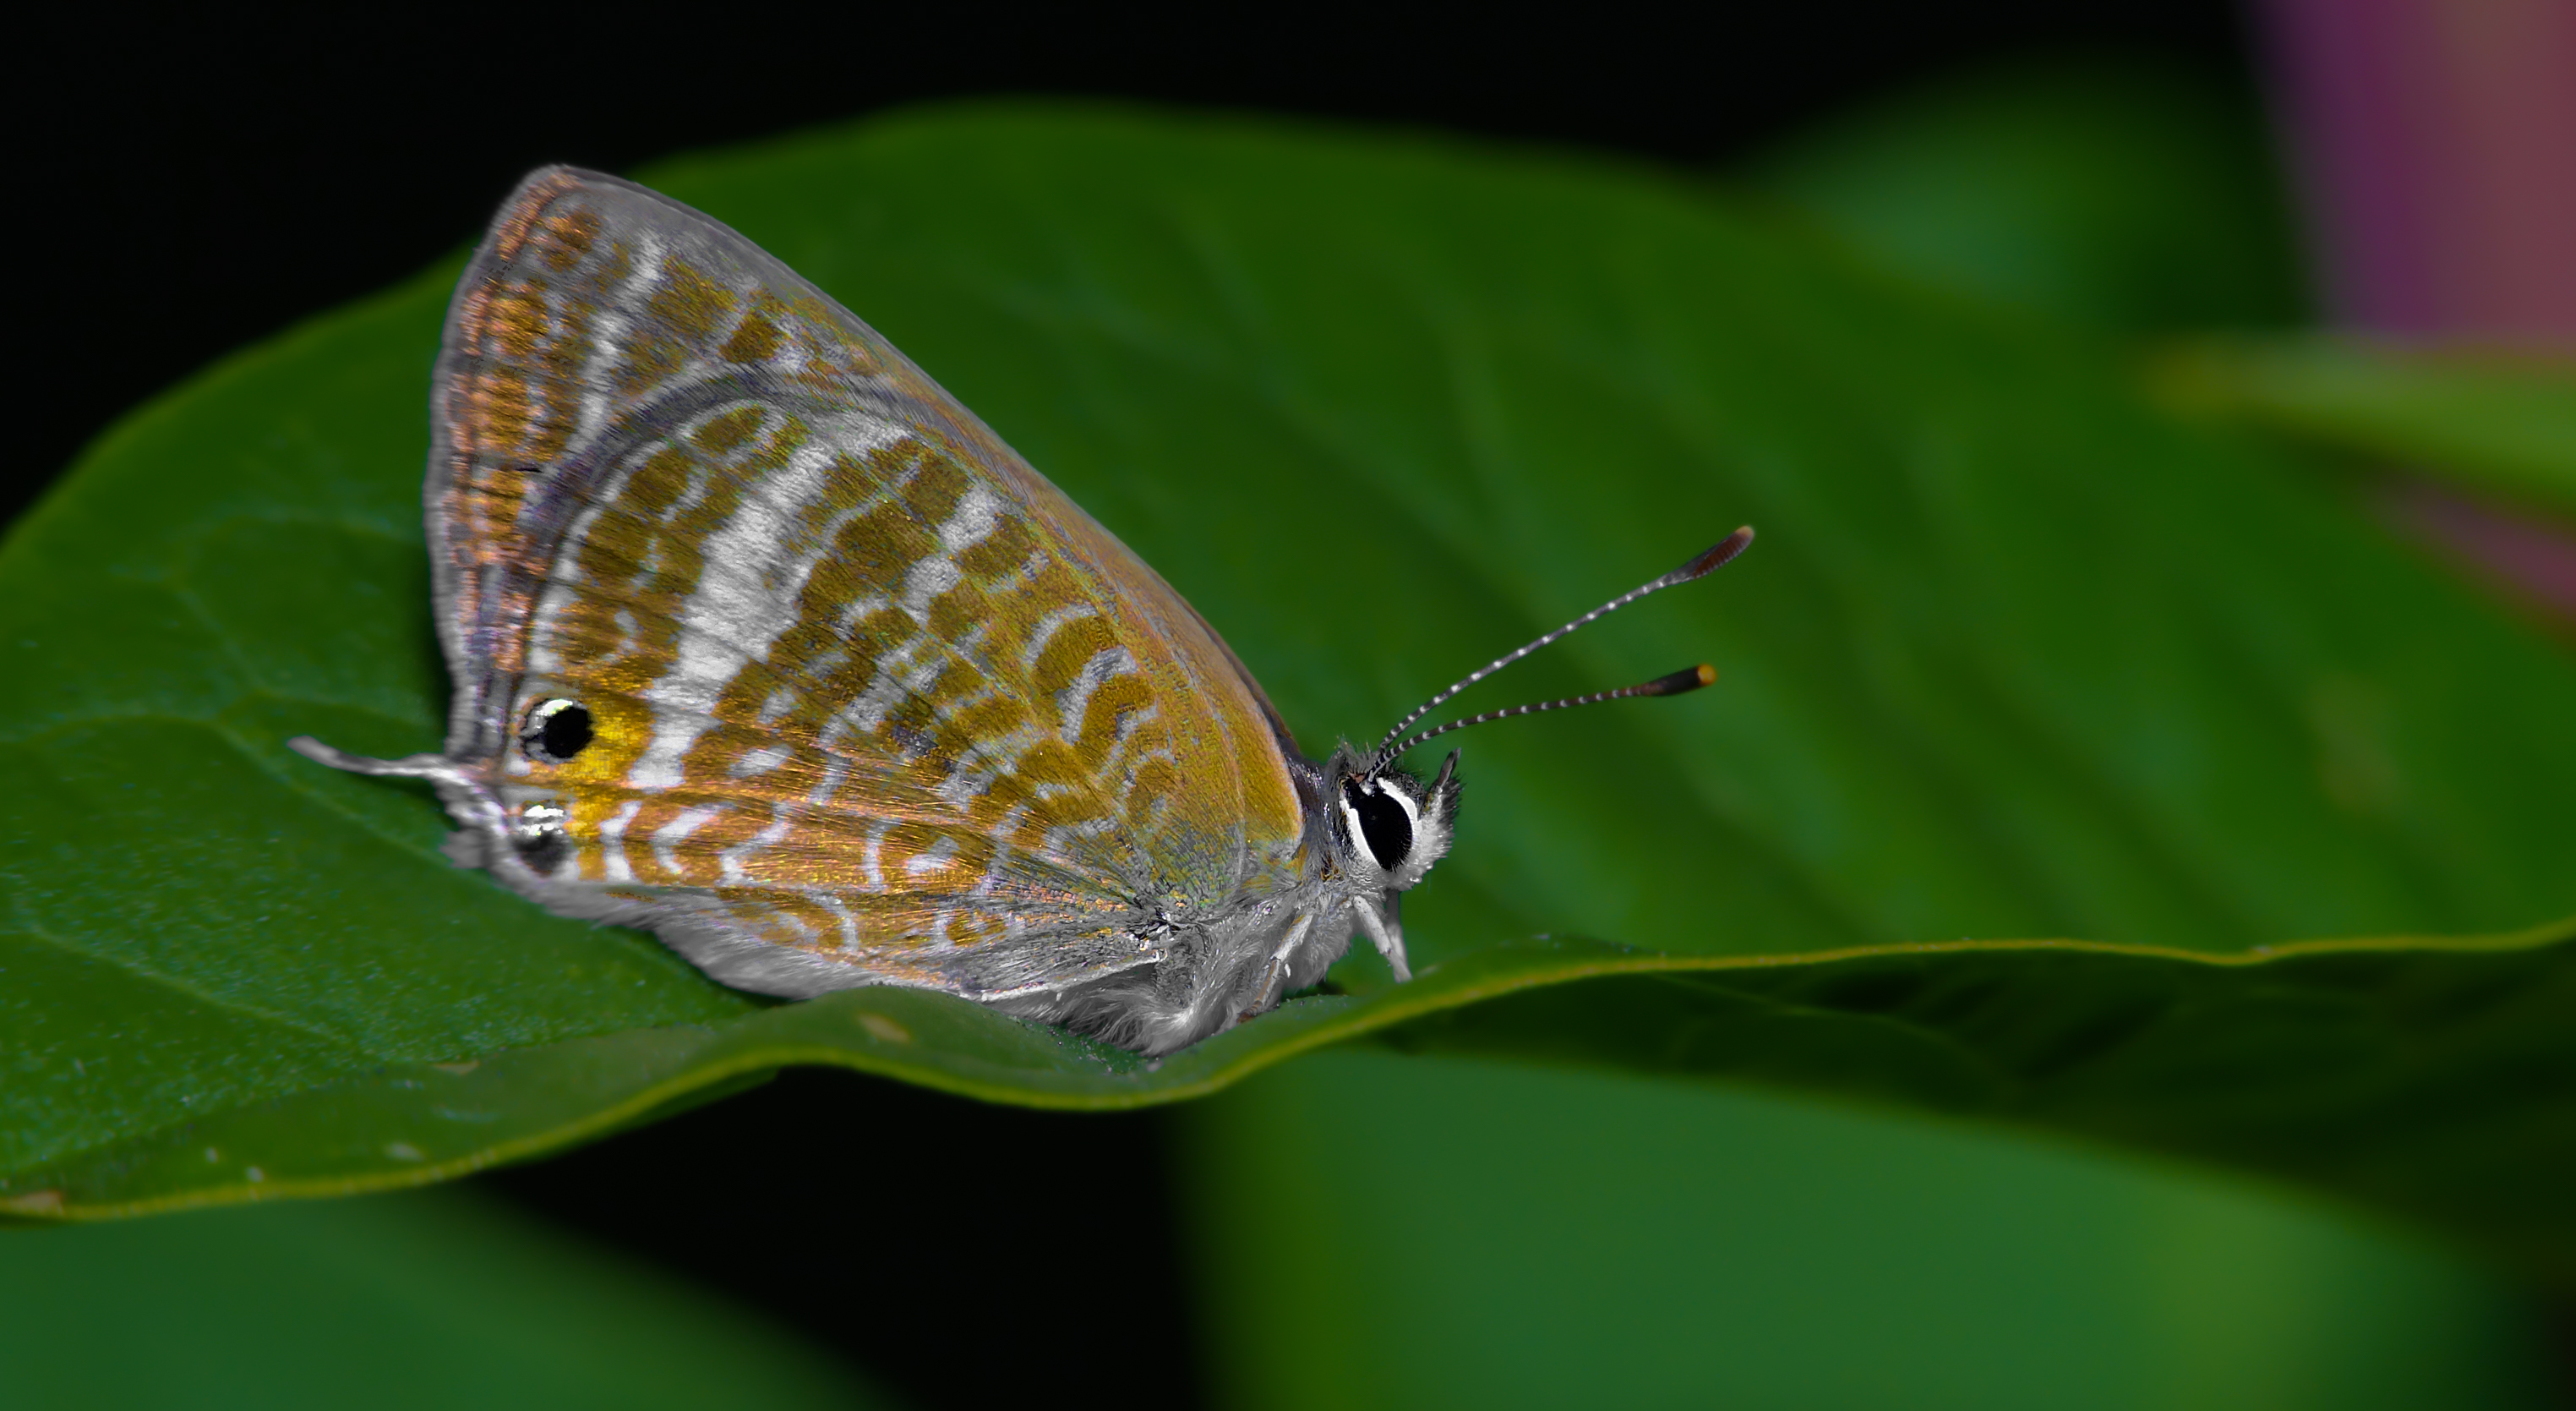
nature, wing, photography, leaf, flower, green, insect, macro, botany, butterfly, flora, fauna, invertebrate, close up, animals, naturaleza, butterflies, tropics, ggl1, gaby1, xovesphoto, sonydscrx10iii, sonyrx10iii, rx10iii, rx10m3, animales, hoyapro1macro, hoyamacro, mariposas, macro photography, arthropod, pollinator, moths and butterflies, lycaenid